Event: Nepal Earthquake
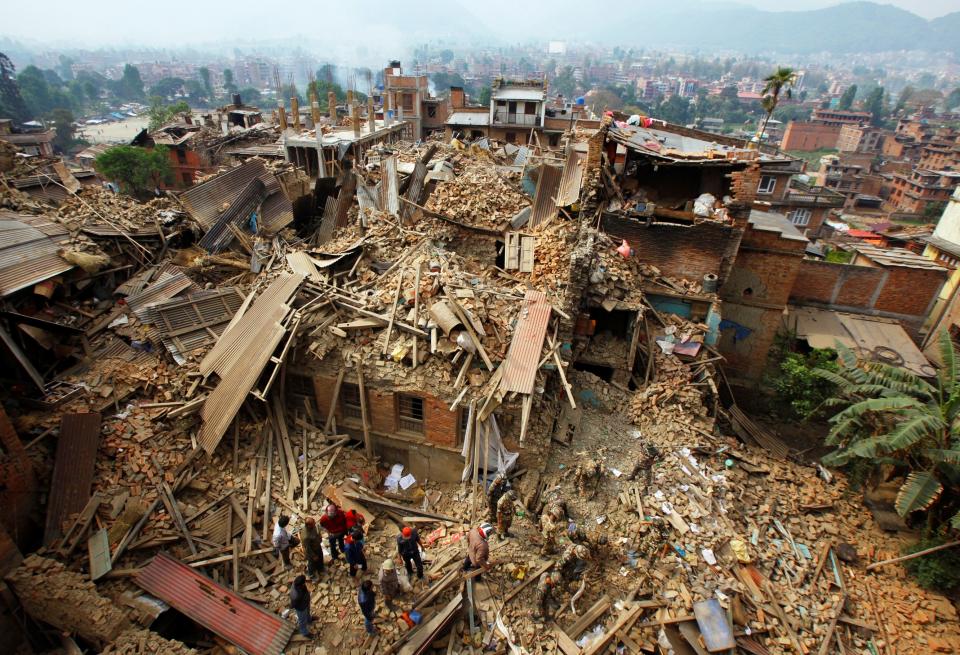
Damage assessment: damage